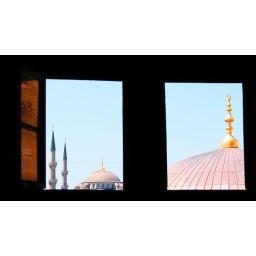
Taken out of a window in the Aya Sofia. On the right roof from the Aya Sofia and on the left the Blue Mosque.